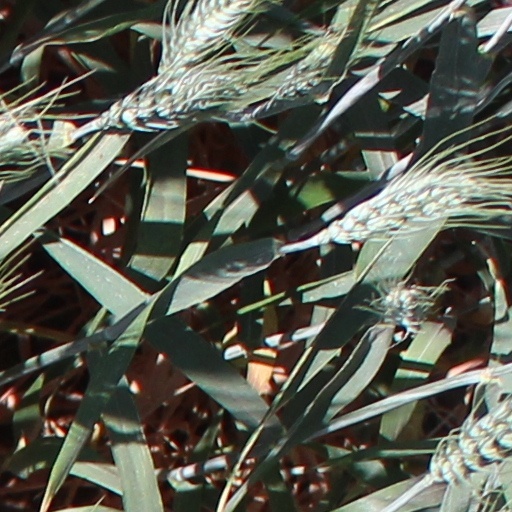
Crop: wheat